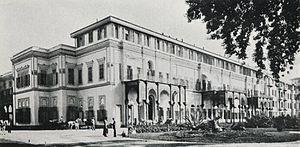
Hormis les palais de l'Égypte antique et les mosquées, il existe de nombreuses maisons remarquables et palais en Égypte.